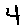
Label: 4